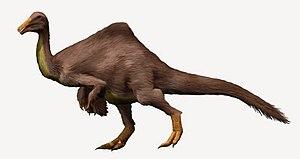
Deinocheirus est un genre éteint de dinosaures ornithomimosaures géants de la famille des deinocheiridés. Il a été découvert dans la formation géologique de Nemegt en Mongolie. Il a vécu au Maastrichtien inférieur, il y a environ entre 71 et 69 Ma.